History of anime

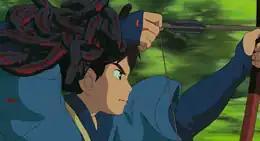
3D rendering was used in this scene of "Princess Mononoke", the most expensive anime film at the time, costing $20 million.

In 1997, Hayao Miyazaki's "Princess Mononoke" became the most-expensive anime film up until that time, costing $20 million to produce. Miyazaki personally checked each of the 144,000 cels in the film, and is estimated to have redrawn parts of 80,000 of them. 1997 was also the year of Satoshi Kon's debut, "Perfect Blue", which won "Best Film" and "Best Animation" awards at Montreal's 1997 Fantasia Festival, It also won awards in Portugal's Fantasporto Film Festival.